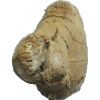
Label: Ginger Root 1